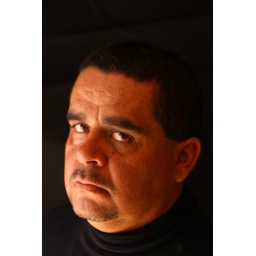
diffuser hung over window and black sheet for background(I need to iron it)